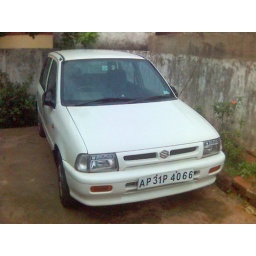
THIS is our car parked in chandus house in vizag